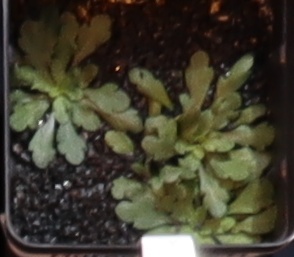
Label: Horseweed